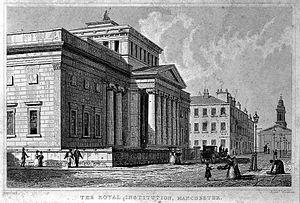
La Royal Manchester Institution est une ancienne société savante anglaise fondée le 1ᵉʳ octobre 1823 lors d'une réunion publique organisée dans la salle d'échange par des marchands de Manchester, des artistes locaux et d'autres personnes désireuses de gommer l'image de Manchester d'une ville sans culture ni goût.